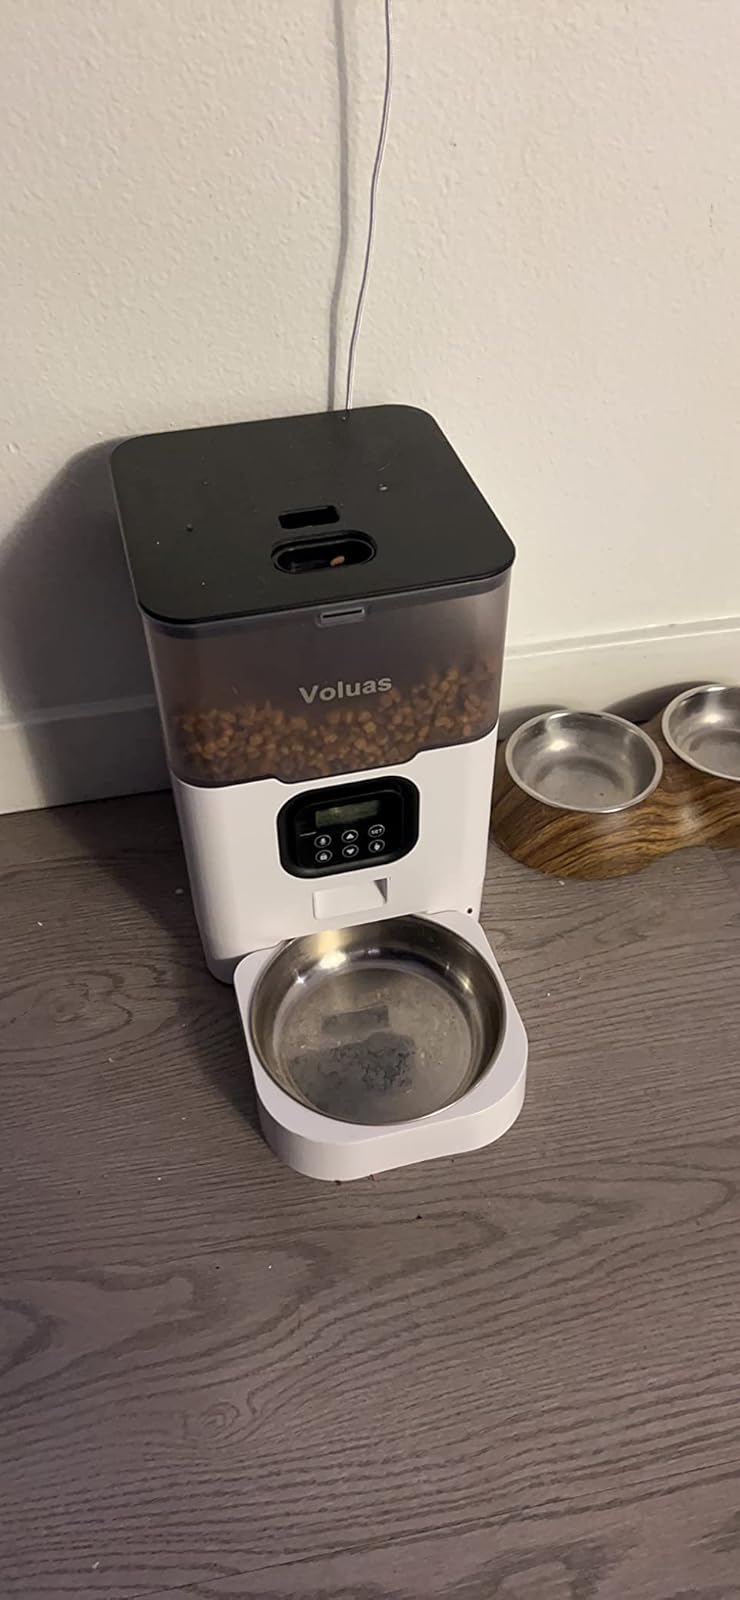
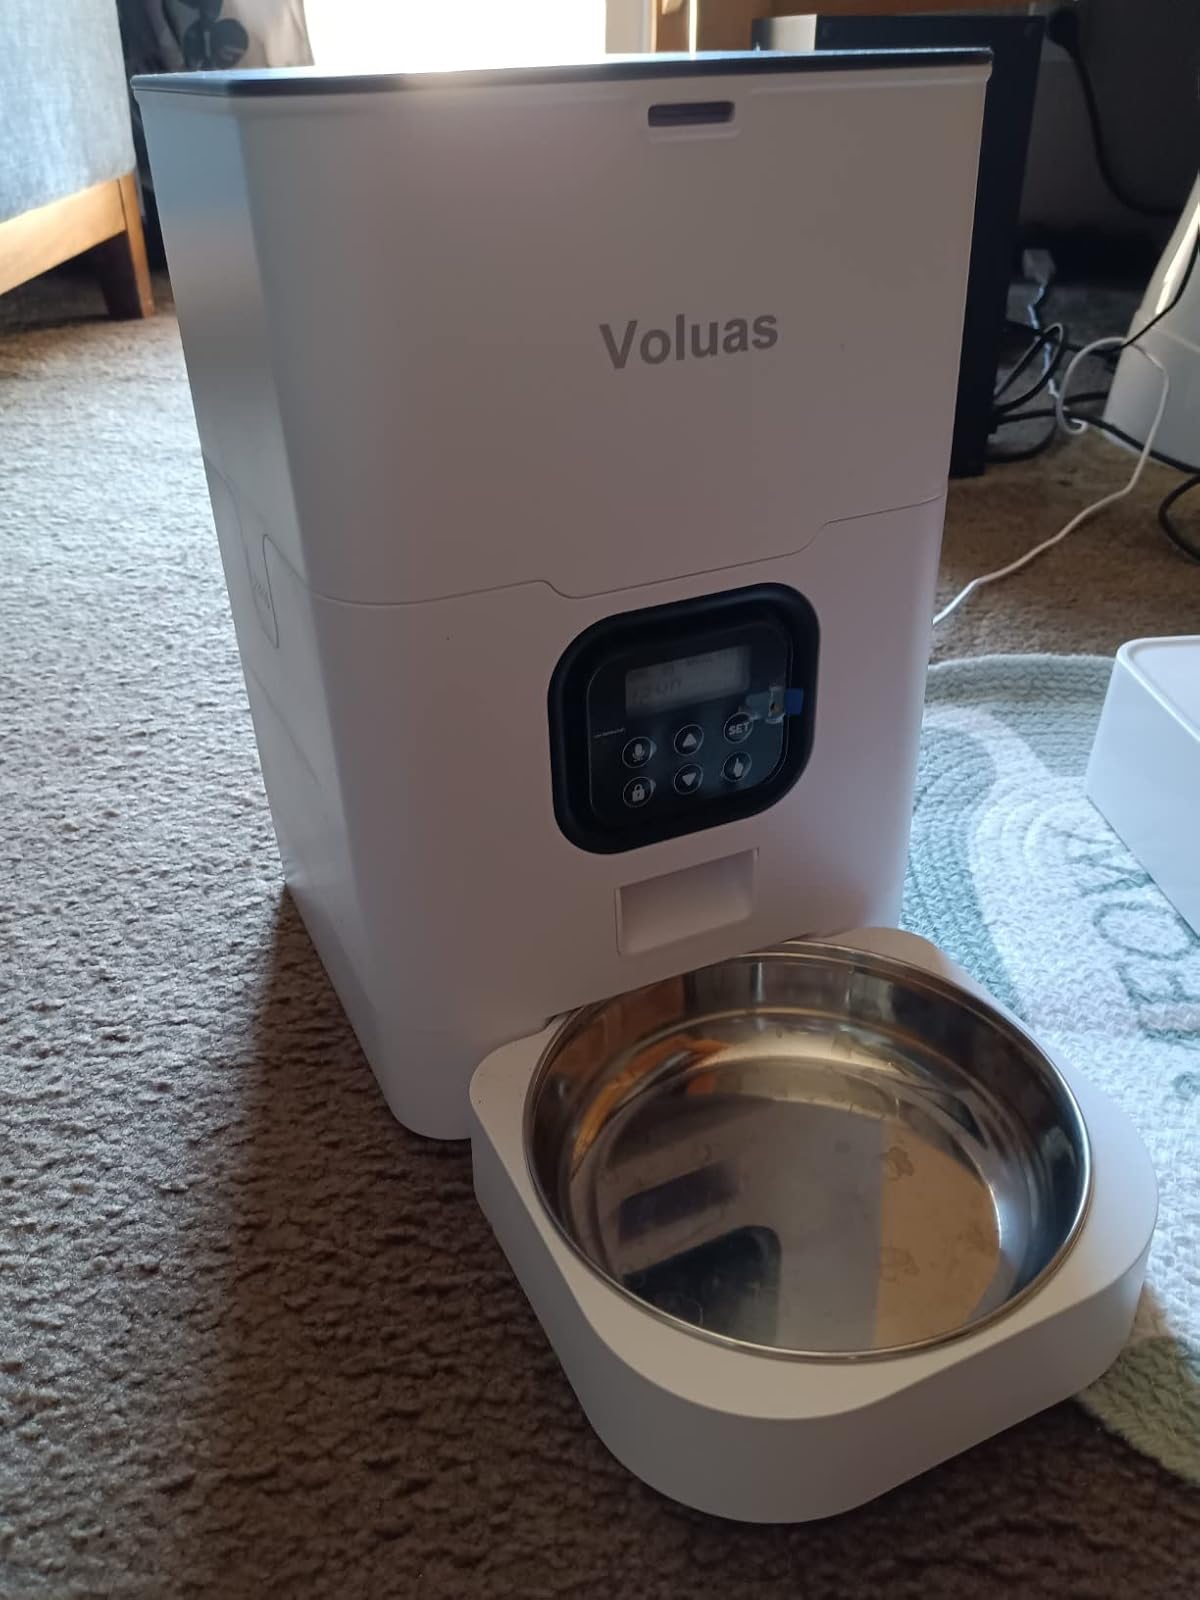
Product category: items_feeder
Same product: no